Roman Catholic Diocese of Alaminos

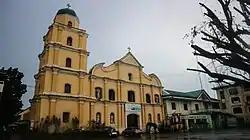
Alaminos Cathedral

The Diocese of Alaminos ("") is a Latin Church ecclesiastical jurisdiction or diocese of the Catholic Church in the Philippines.